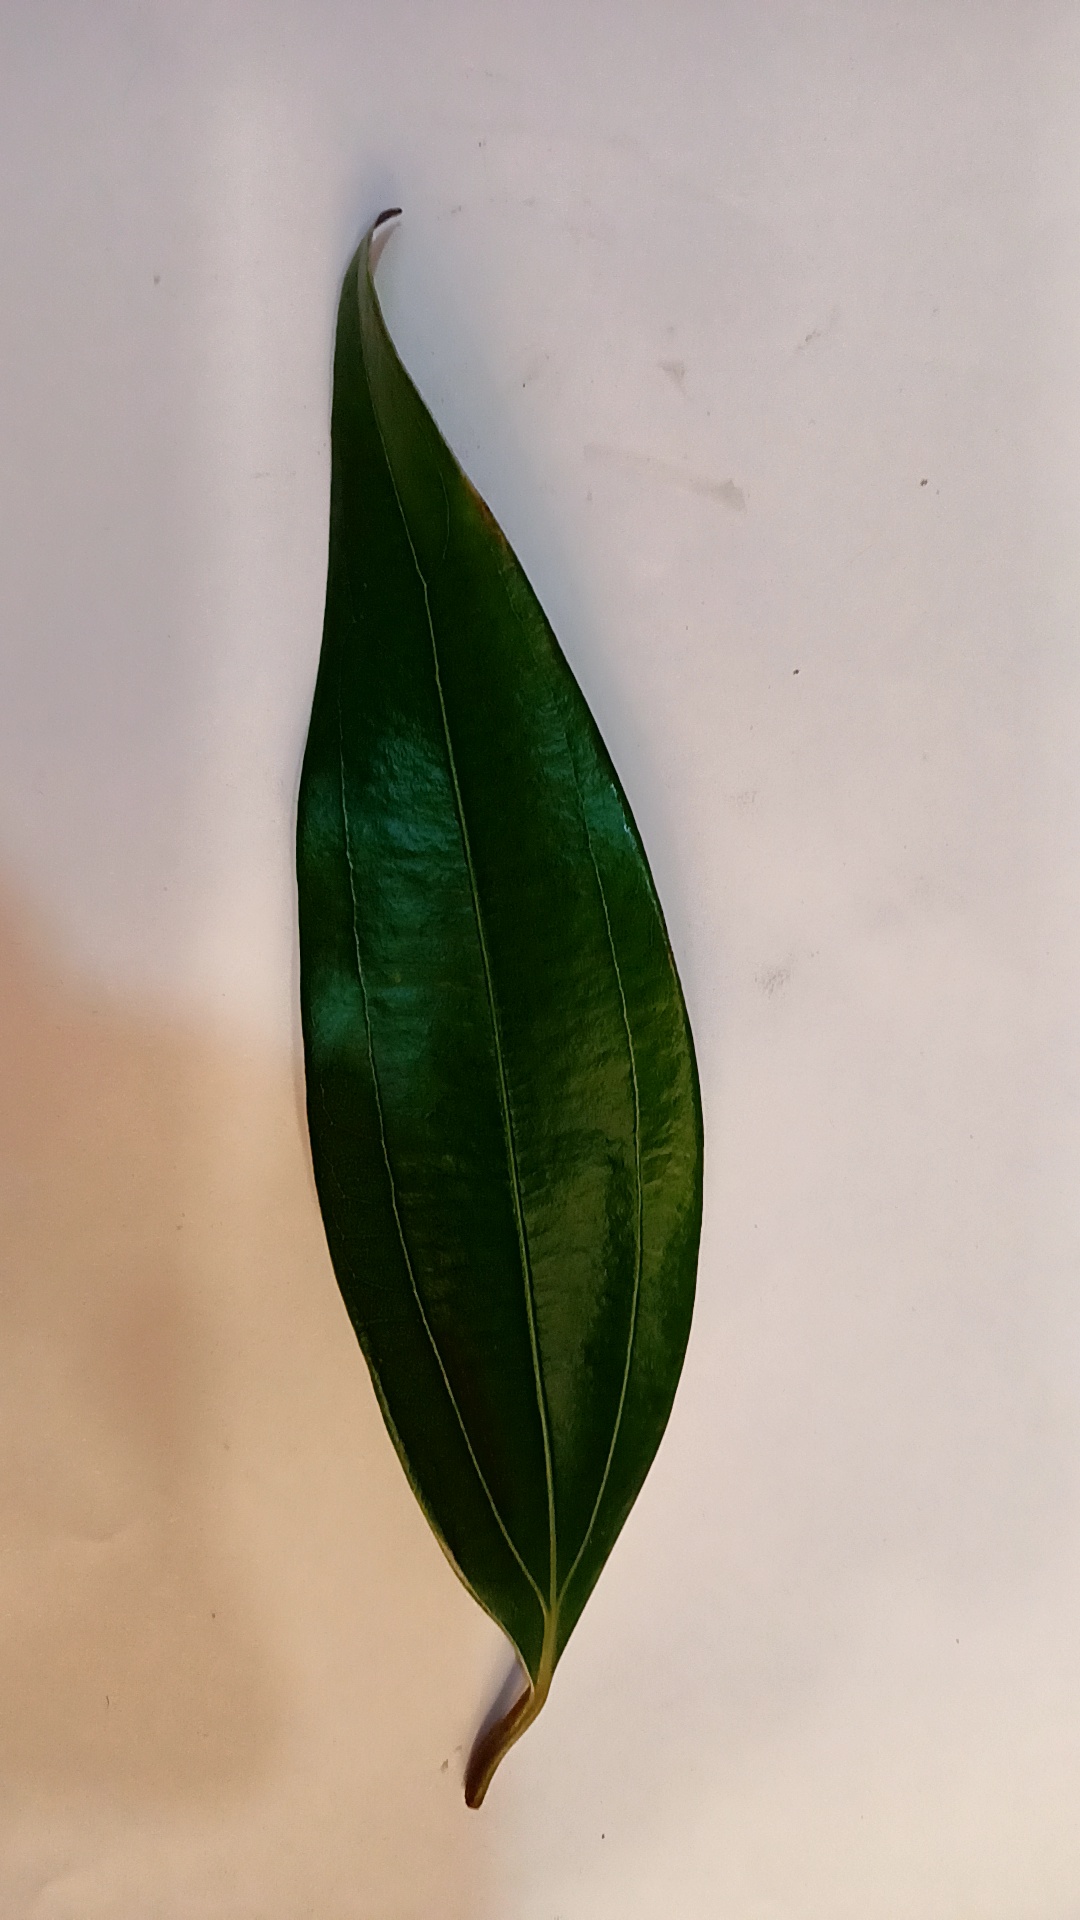
Label: Healthy